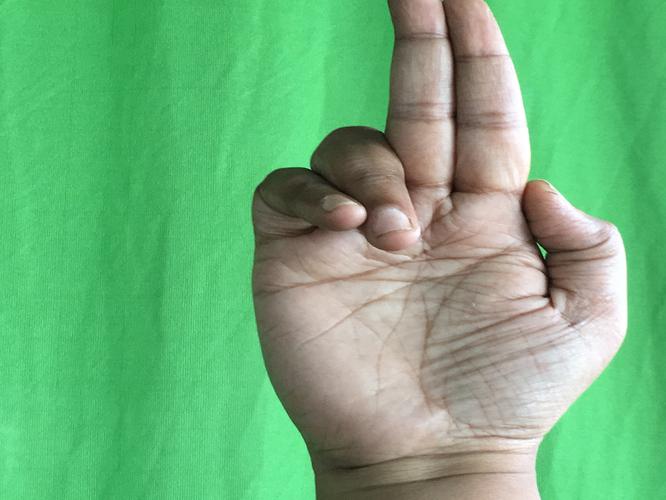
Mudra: Ardhapathaka
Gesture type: single_hand